Witiyala Seewalie Thera

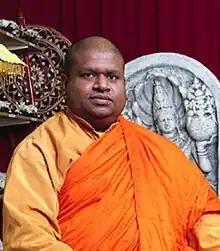

Witiyala Seewalie Thera is the founder and chief incumbent priest of Minnesota Buddhist Vihara. Currently, he is serving the Buddhist spiritual needs for people in six midwestern states: Minnesota, Wisconsin, South Dakota, North Dakota, Iowa and Nebraska.